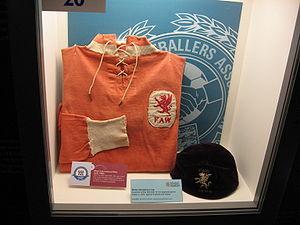
L'équipe du pays de Galles de football est la sélection de joueurs gallois représentant la nation lors des compétitions internationales de football masculin, sous l'égide de la Fédération de football de Galles.
William Henry Meredith, dit Billy Meredith, né le 30 juillet 1874 à Chirk et mort le 19 avril 1958 à Withington, était un footballeur international gallois, qui évoluait au poste d'attaquant.